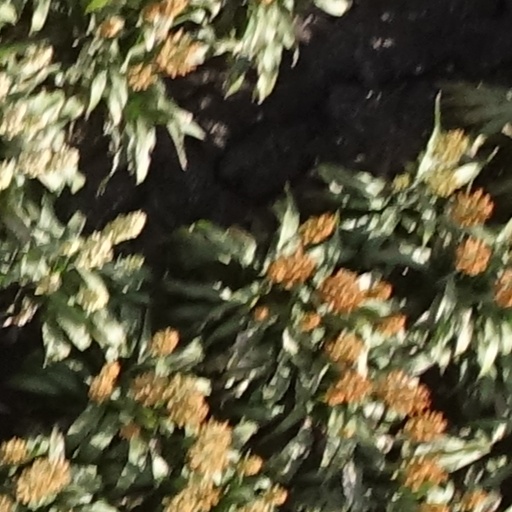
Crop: sorghum